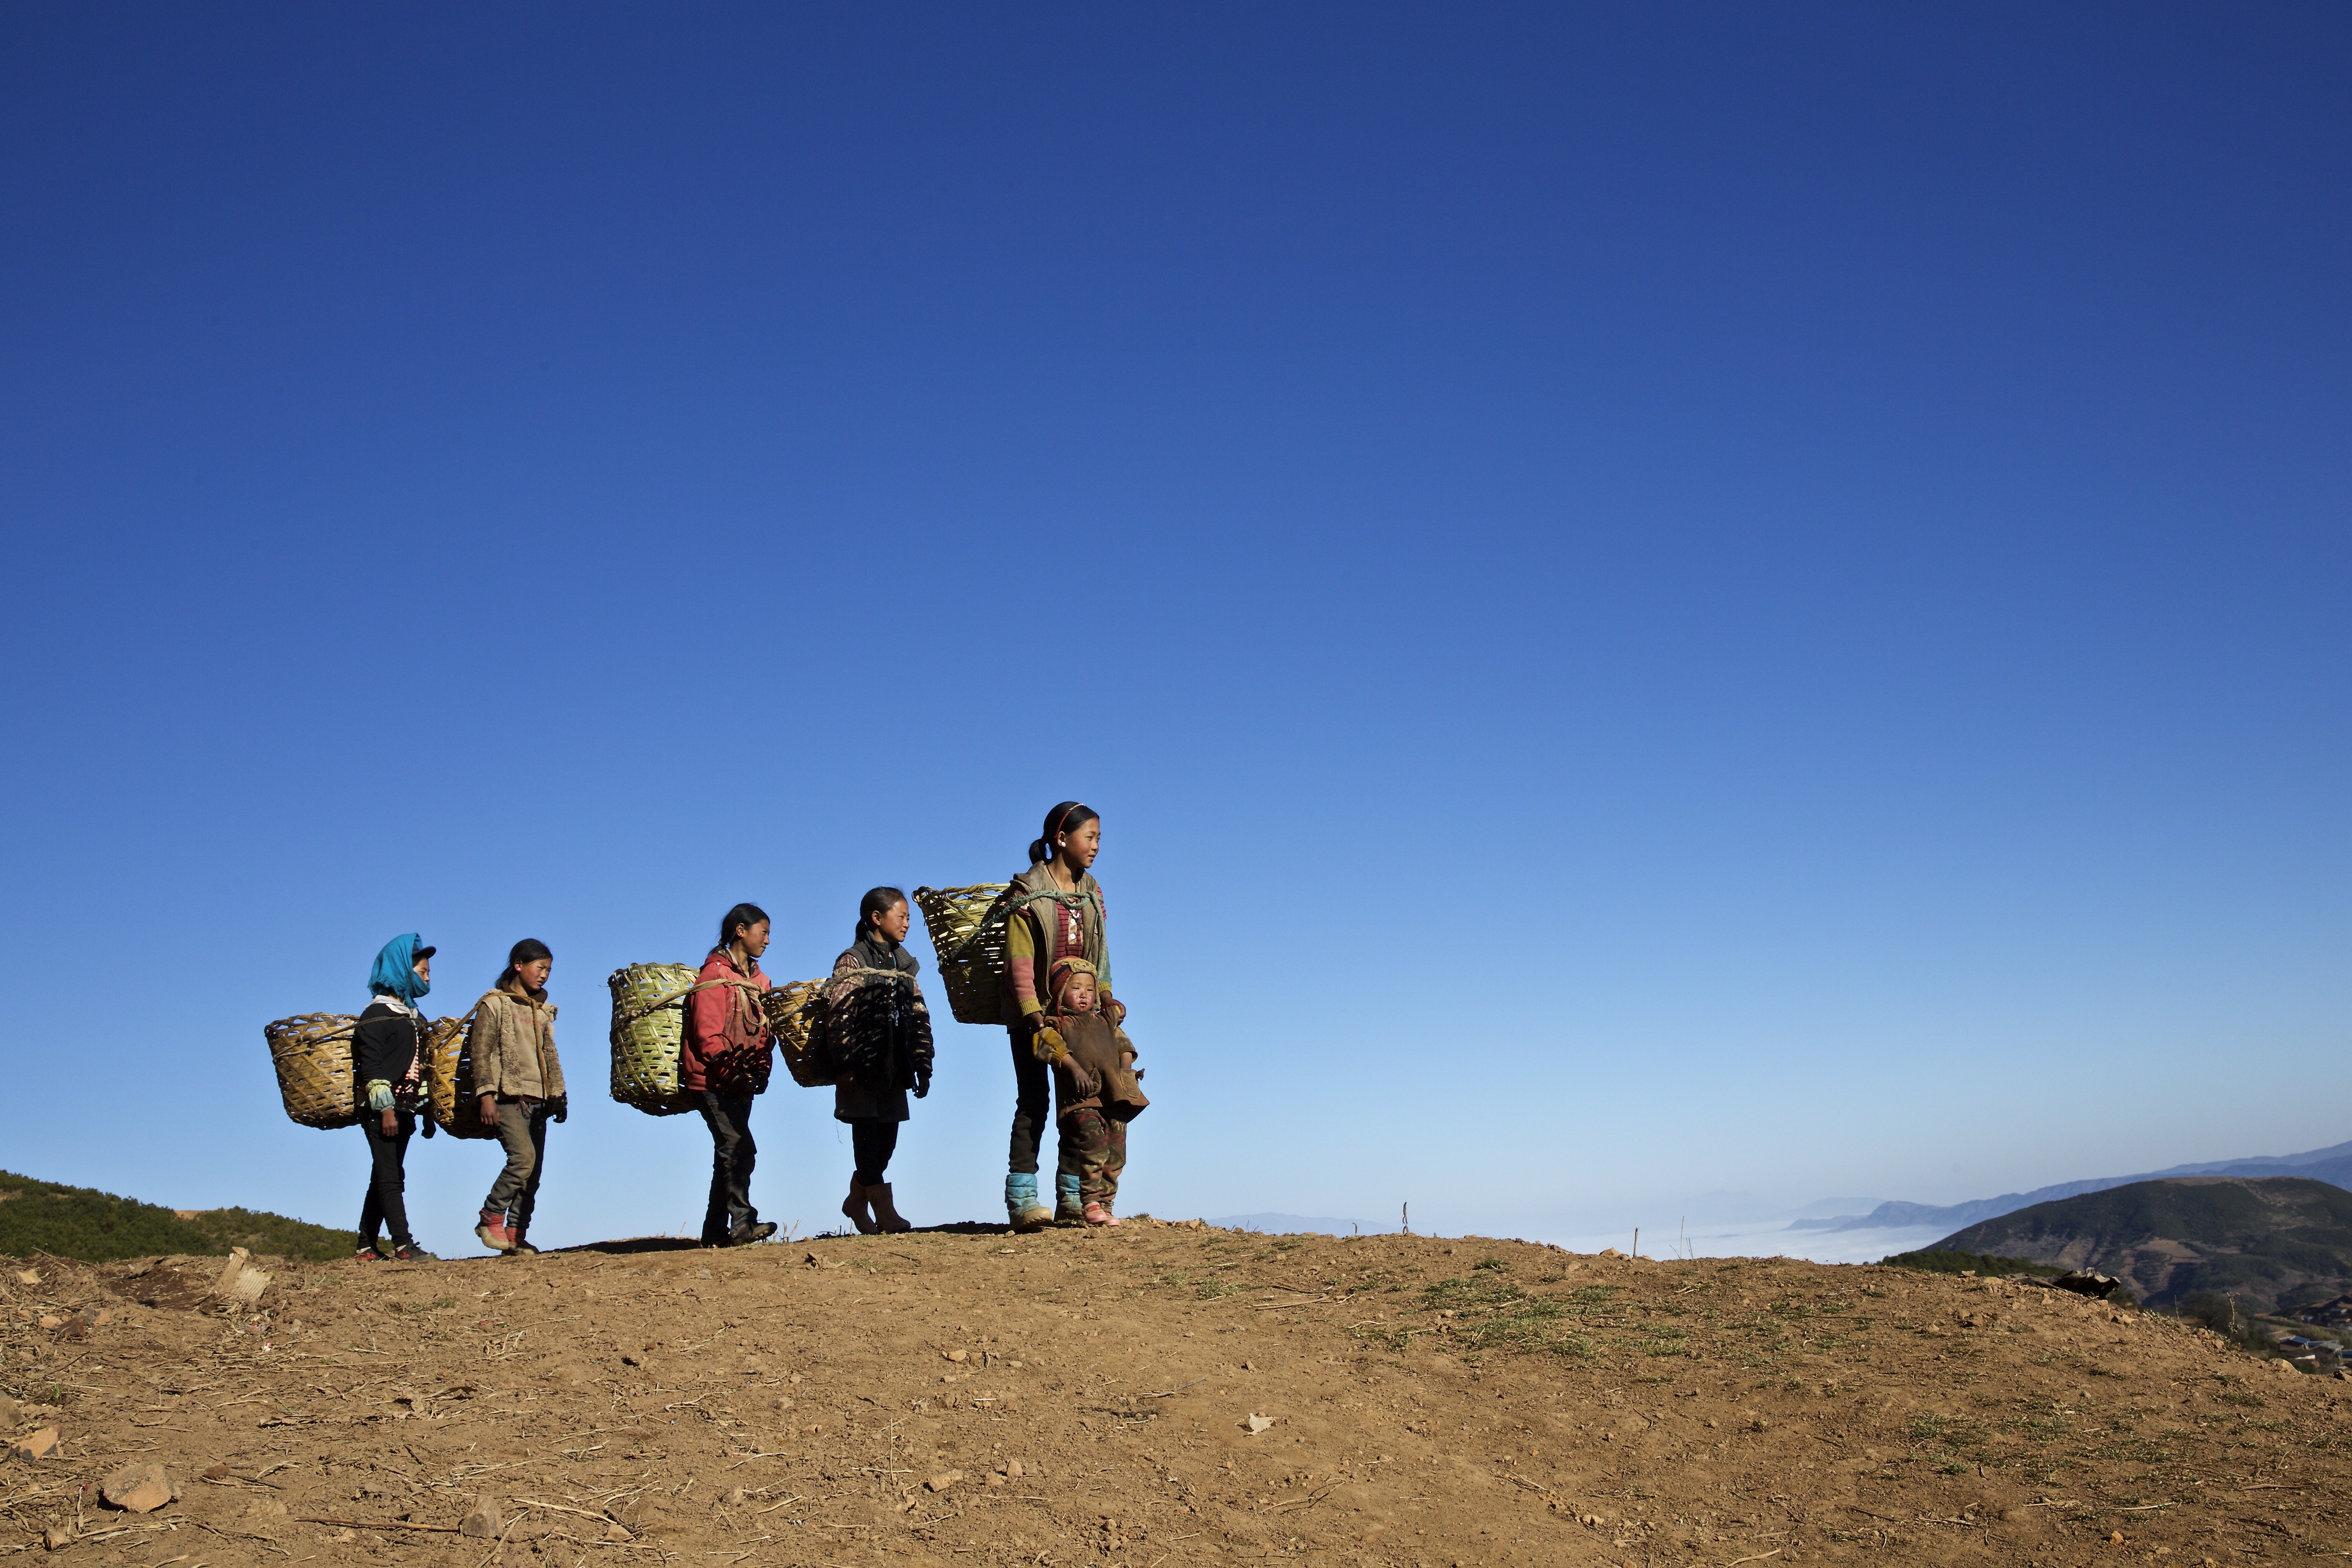
landscape, wilderness, walking, mountain, hiking, hill, desert, adventure, mountain range, ridge, summit, mountaineering, plateau, poor children, natural environment, mountainous landforms, sichuan liangshan yi, yi butuo